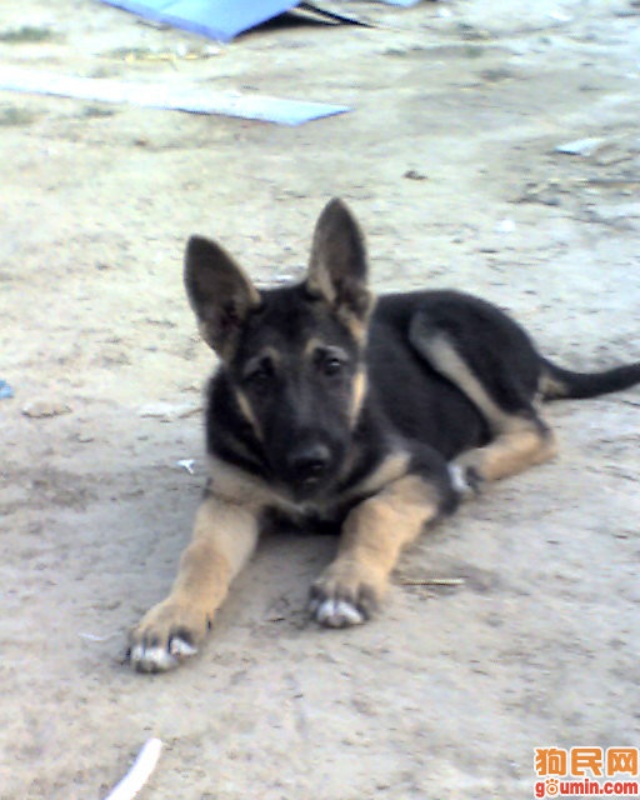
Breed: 258-n000104-Black_sable